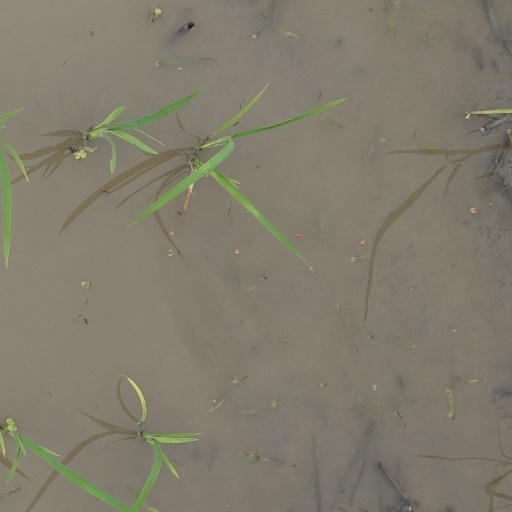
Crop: rice